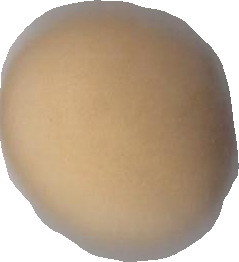
Variety: Dega